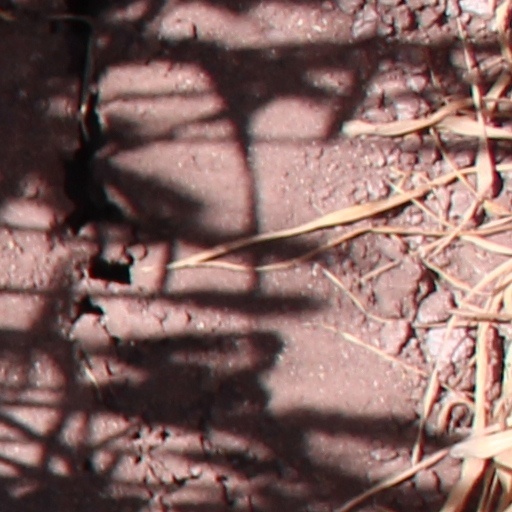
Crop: wheat